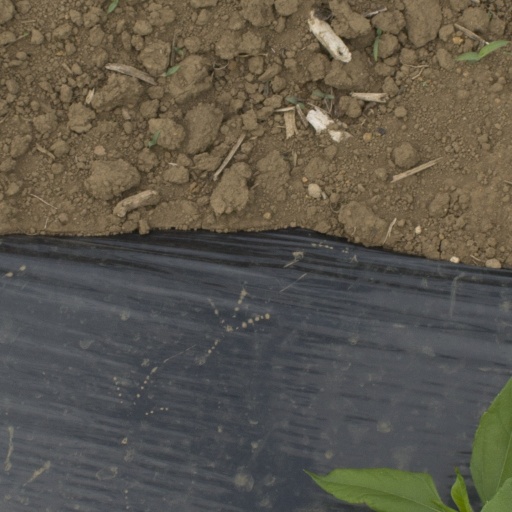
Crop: Jerusalem artichoke